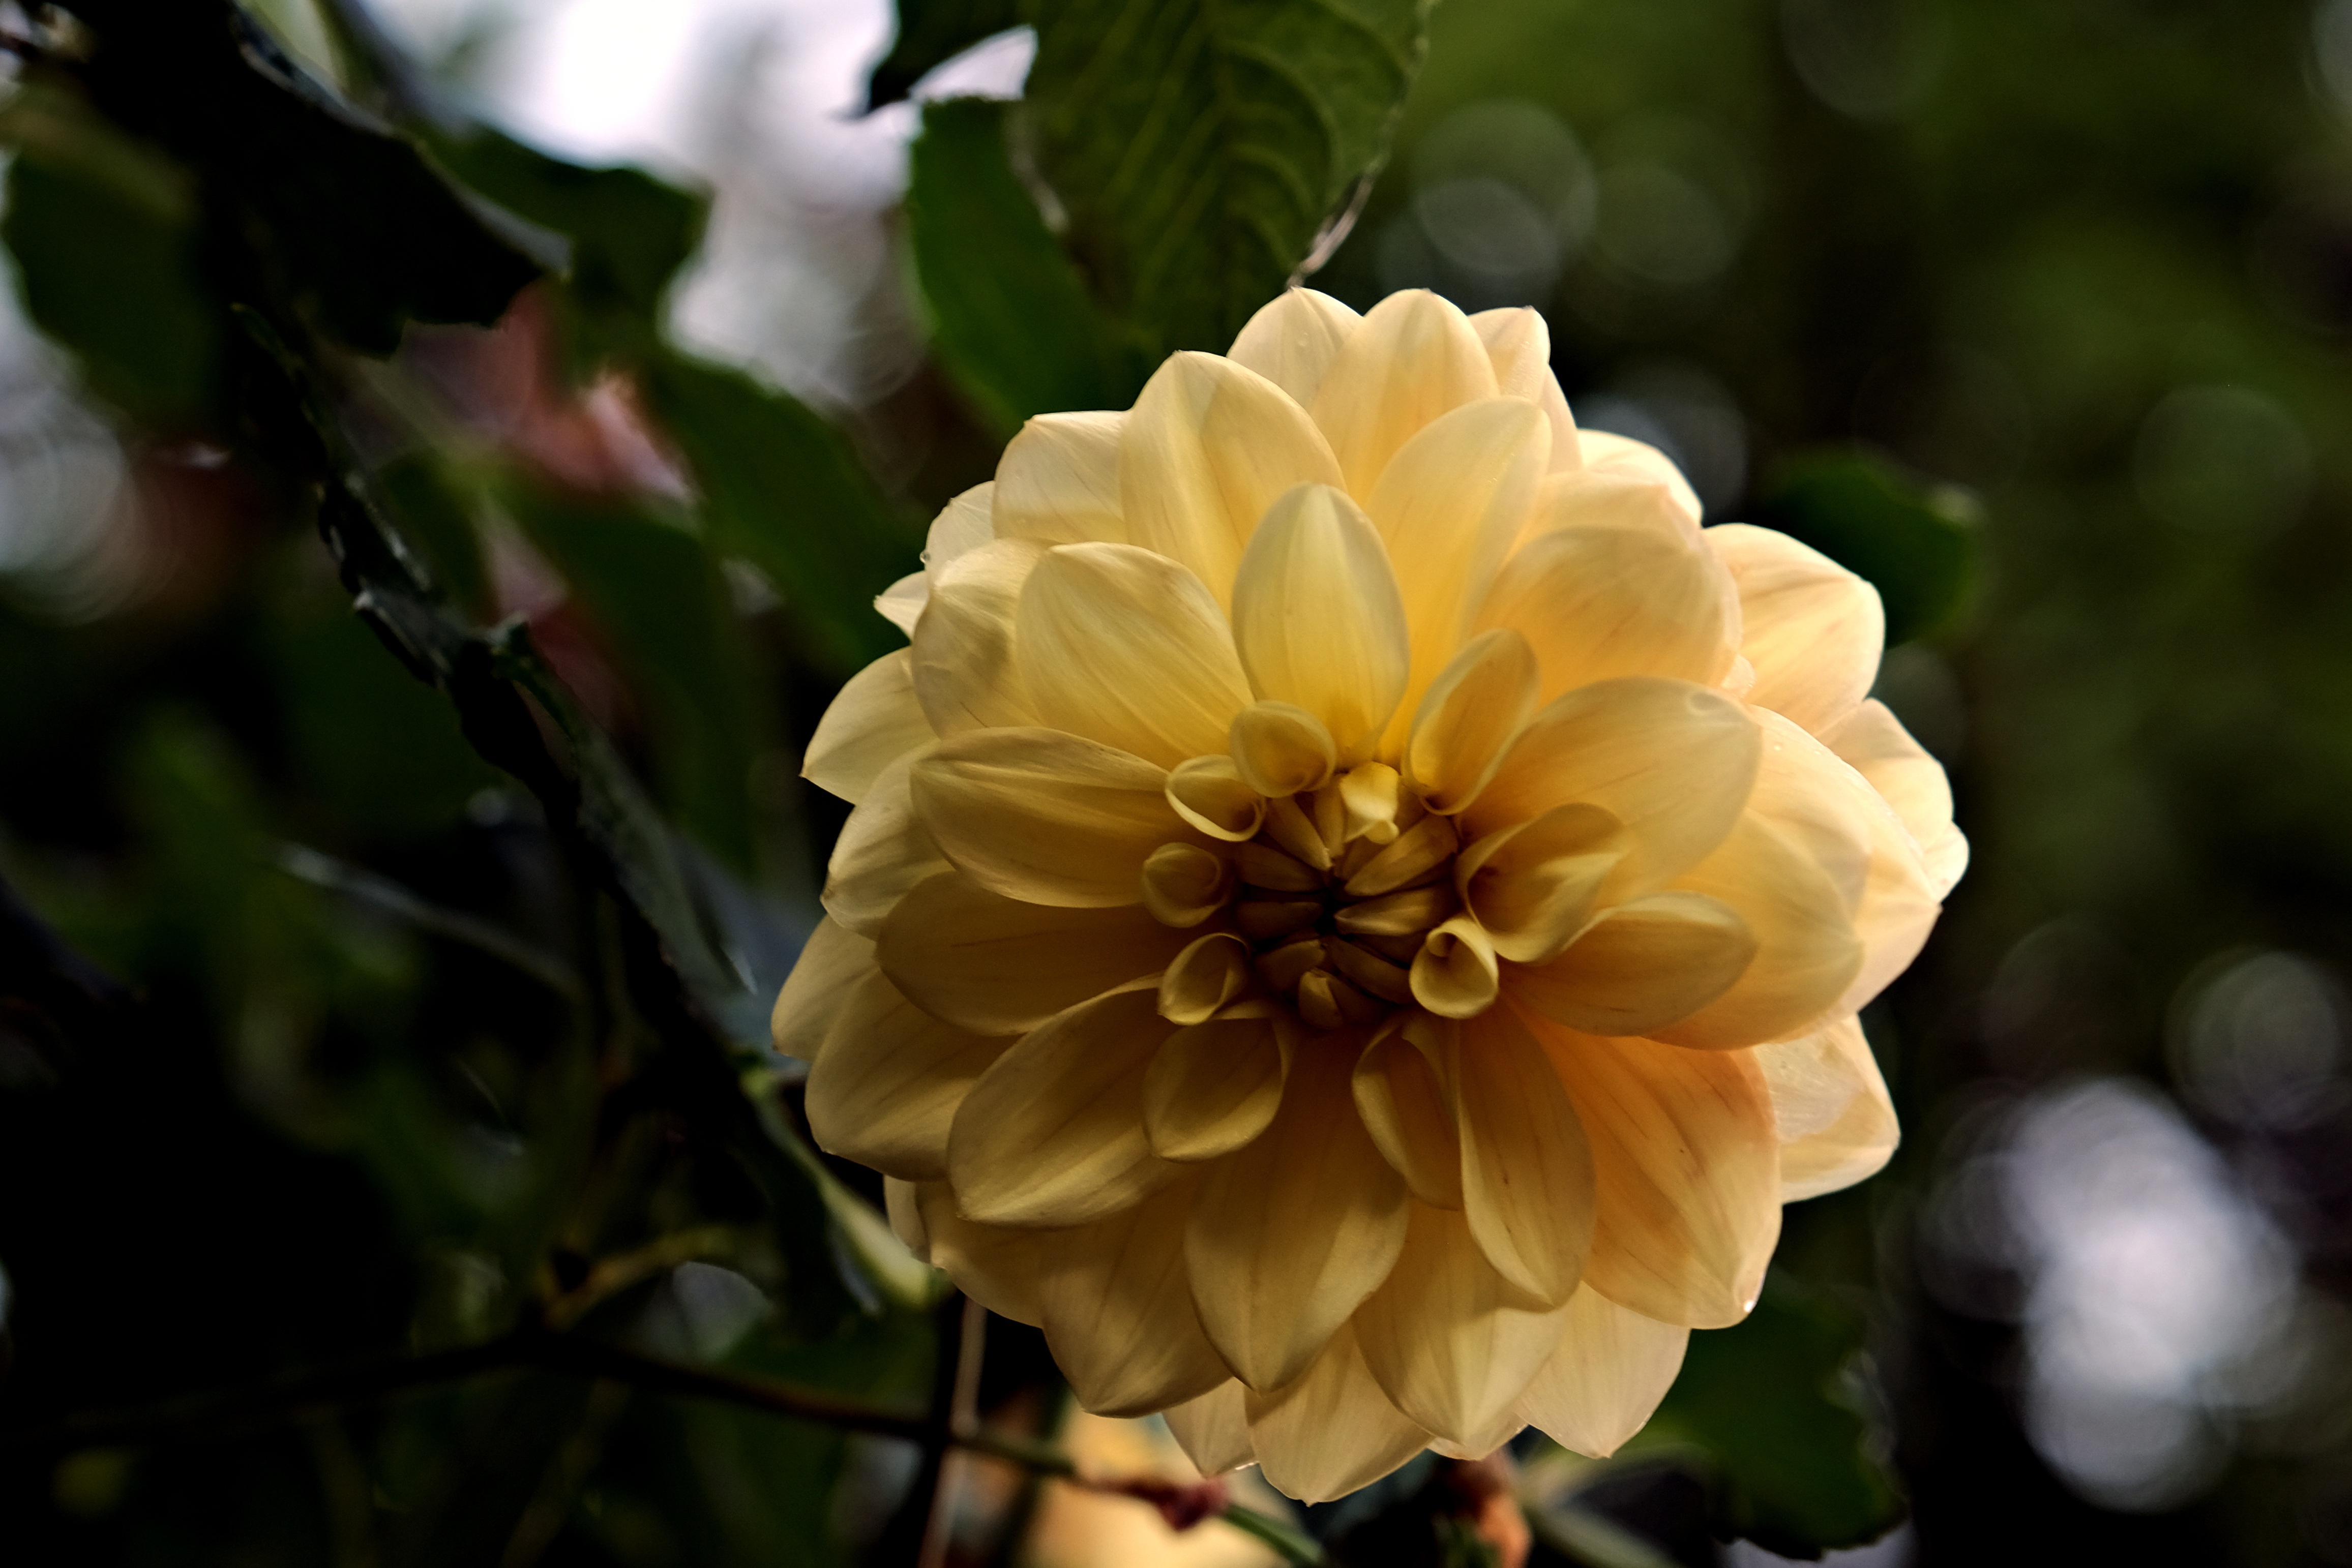
natural, flower, plant, petal, rose, flowering plant, rose family, annual plant, rose order, twig, peach, garden roses, daisy family, rosa centifolia, floristry, floribunda, wildflower, plant stem, dahlia, peony, still life photography, floral design